City That Never Sleeps

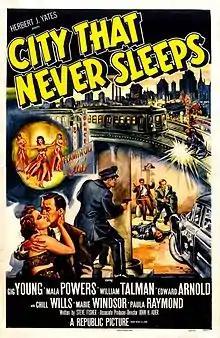
Theatrical release poster

City That Never Sleeps is a 1953 American film noir crime film directed by John H. Auer and starring Gig Young, Mala Powers, William Talman, Edward Arnold, Chill Wills, Marie Windsor, and Paula Raymond, with cinematography by John L. Russell.